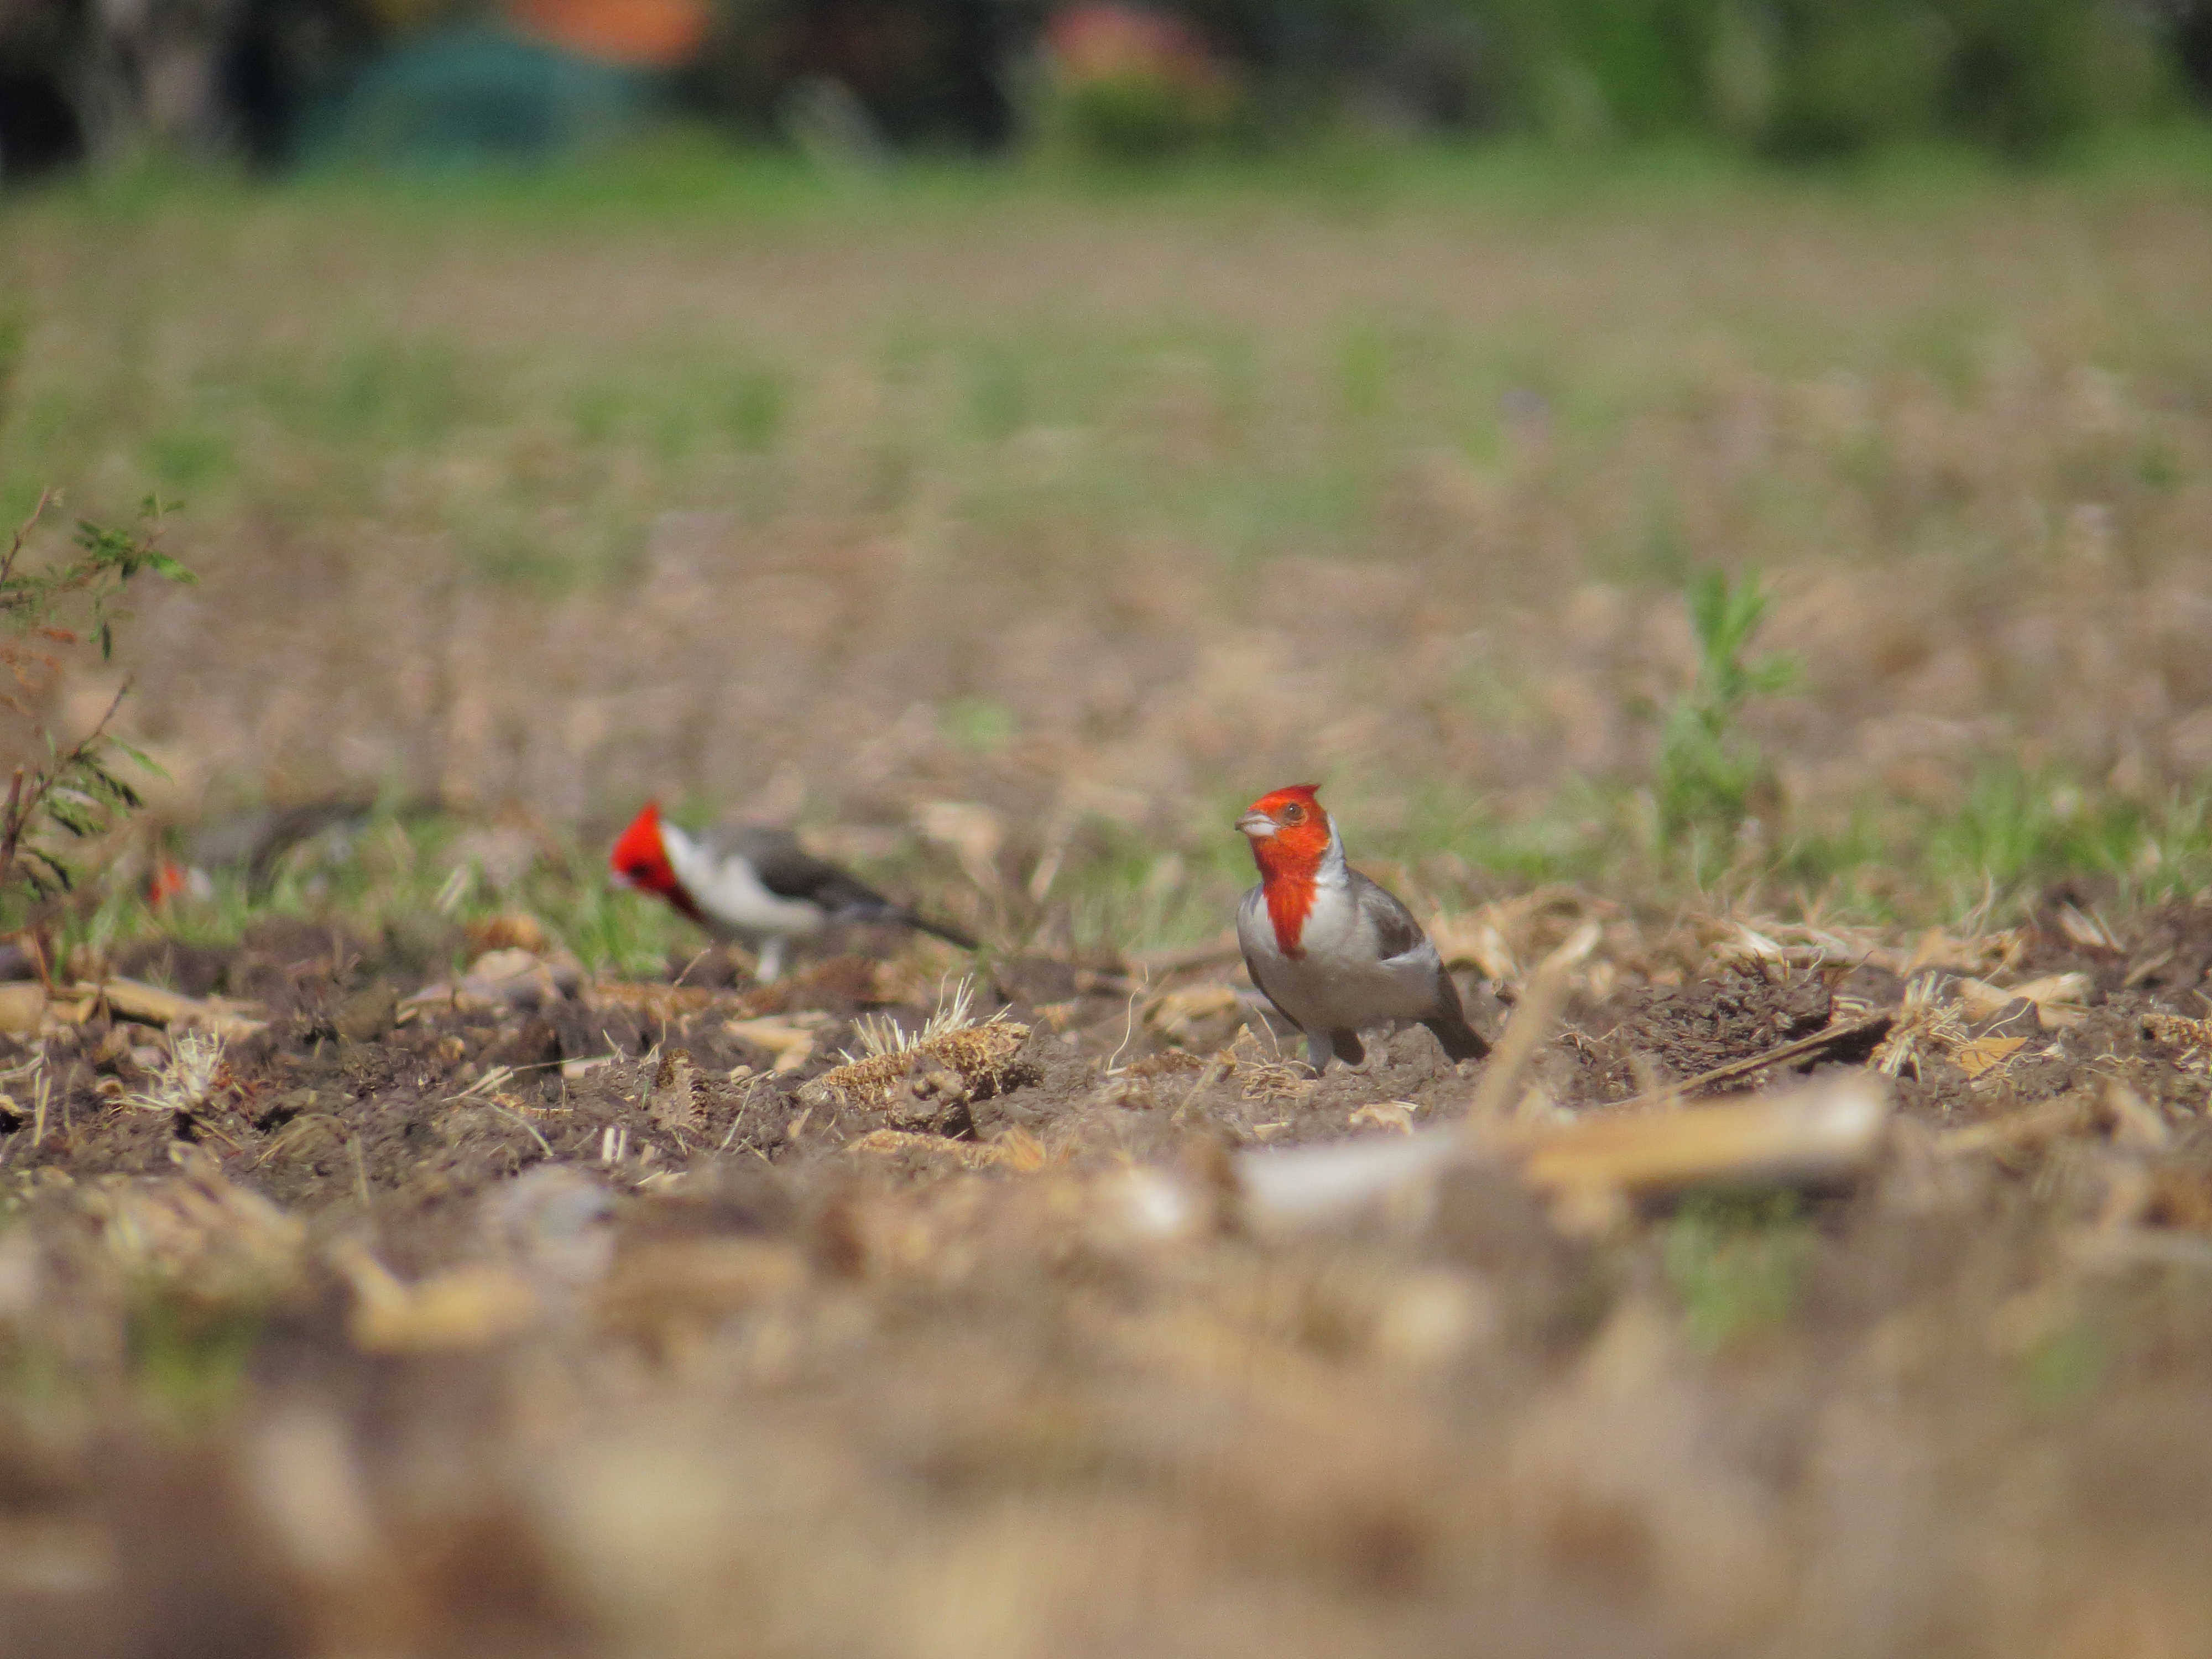
wildlife, bird, beak, adaptation, soil, finch, perching bird, landscape, old world flycatcher, coraciiformes